Reggie Bush

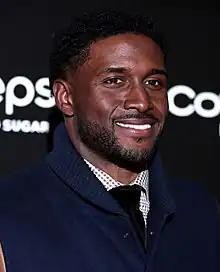
Bush in 2023

Reginald Alfred Bush II (born March 2, 1985) is an American former professional football running back. He played college football for the USC Trojans, earning consensus All-American honors twice and winning the 2005 Heisman Trophy. Bush is widely regarded as one of the greatest college football players of all time. He was selected by the New Orleans Saints second overall in the 2006 NFL draft. Bush was named an All-Pro punt returner in 2008 and helped the Saints win Super Bowl XLIV over the Indianapolis Colts in 2010. He also played for the Buffalo Bills, Miami Dolphins, Detroit Lions, and San Francisco 49ers before retiring from professional football in 2017. Bush later worked as a college football analyst for Fox Sports.